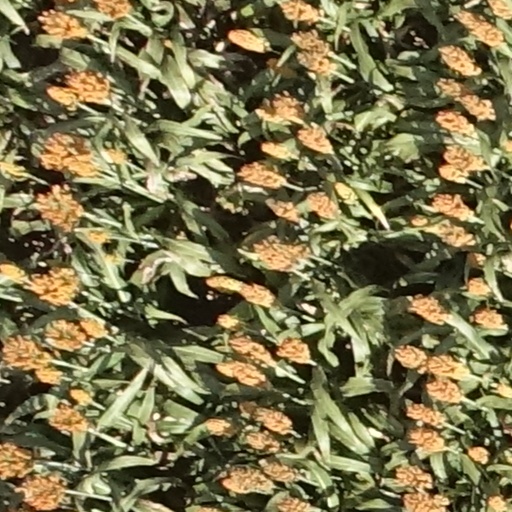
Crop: sorghum